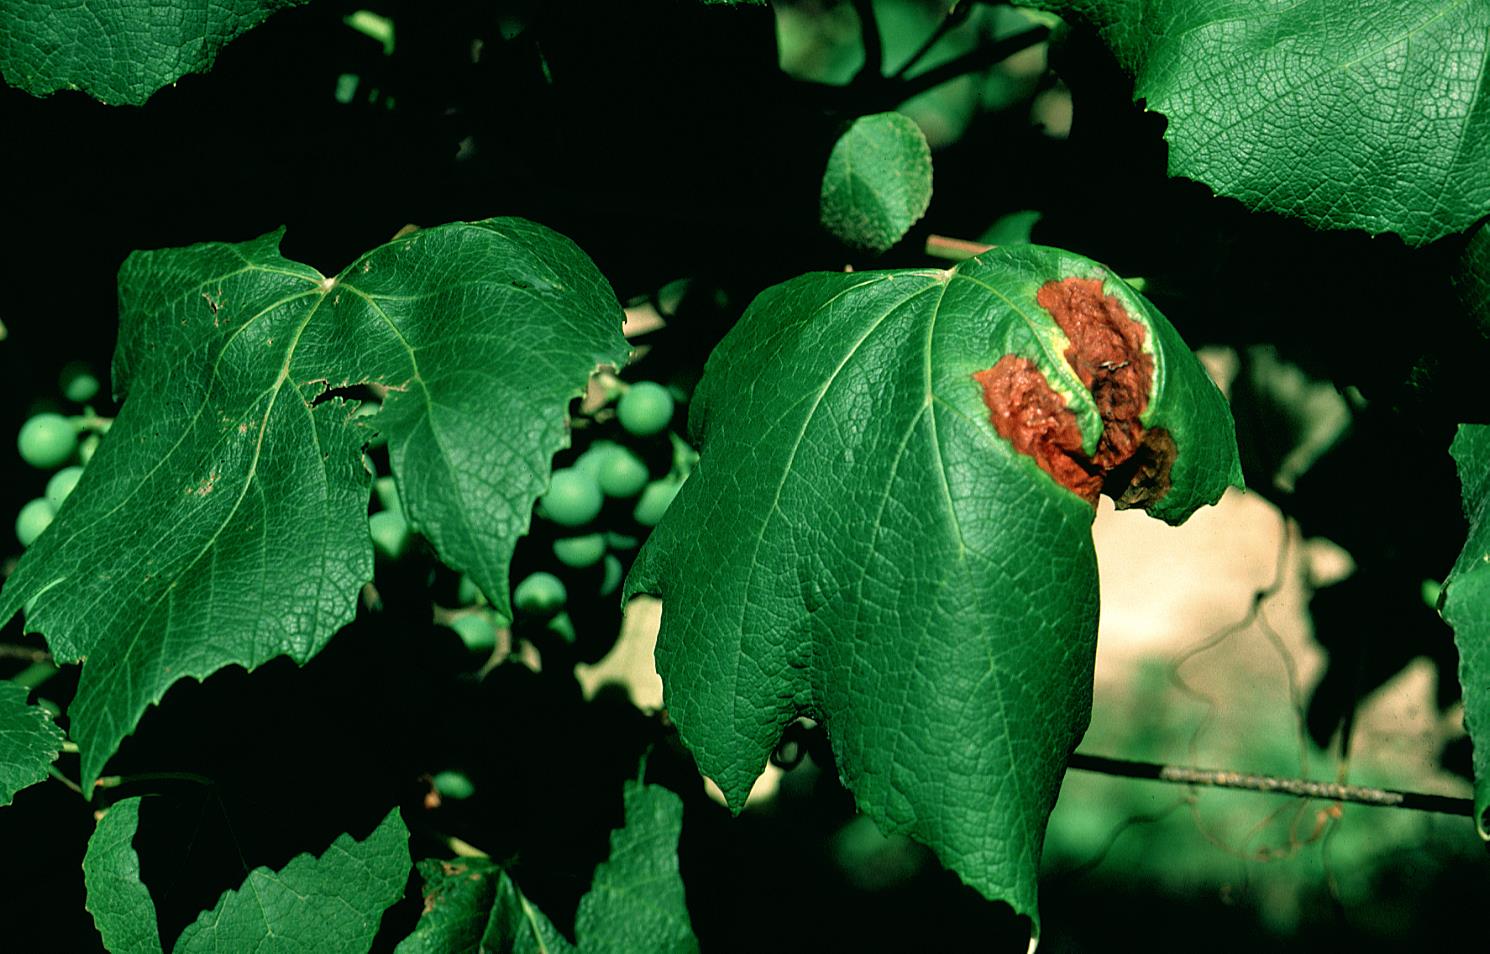
Plant: Grape
Disease: grape leaf spot